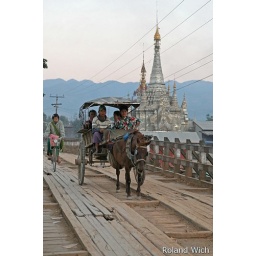
This is the bridge over the canal towards the lake